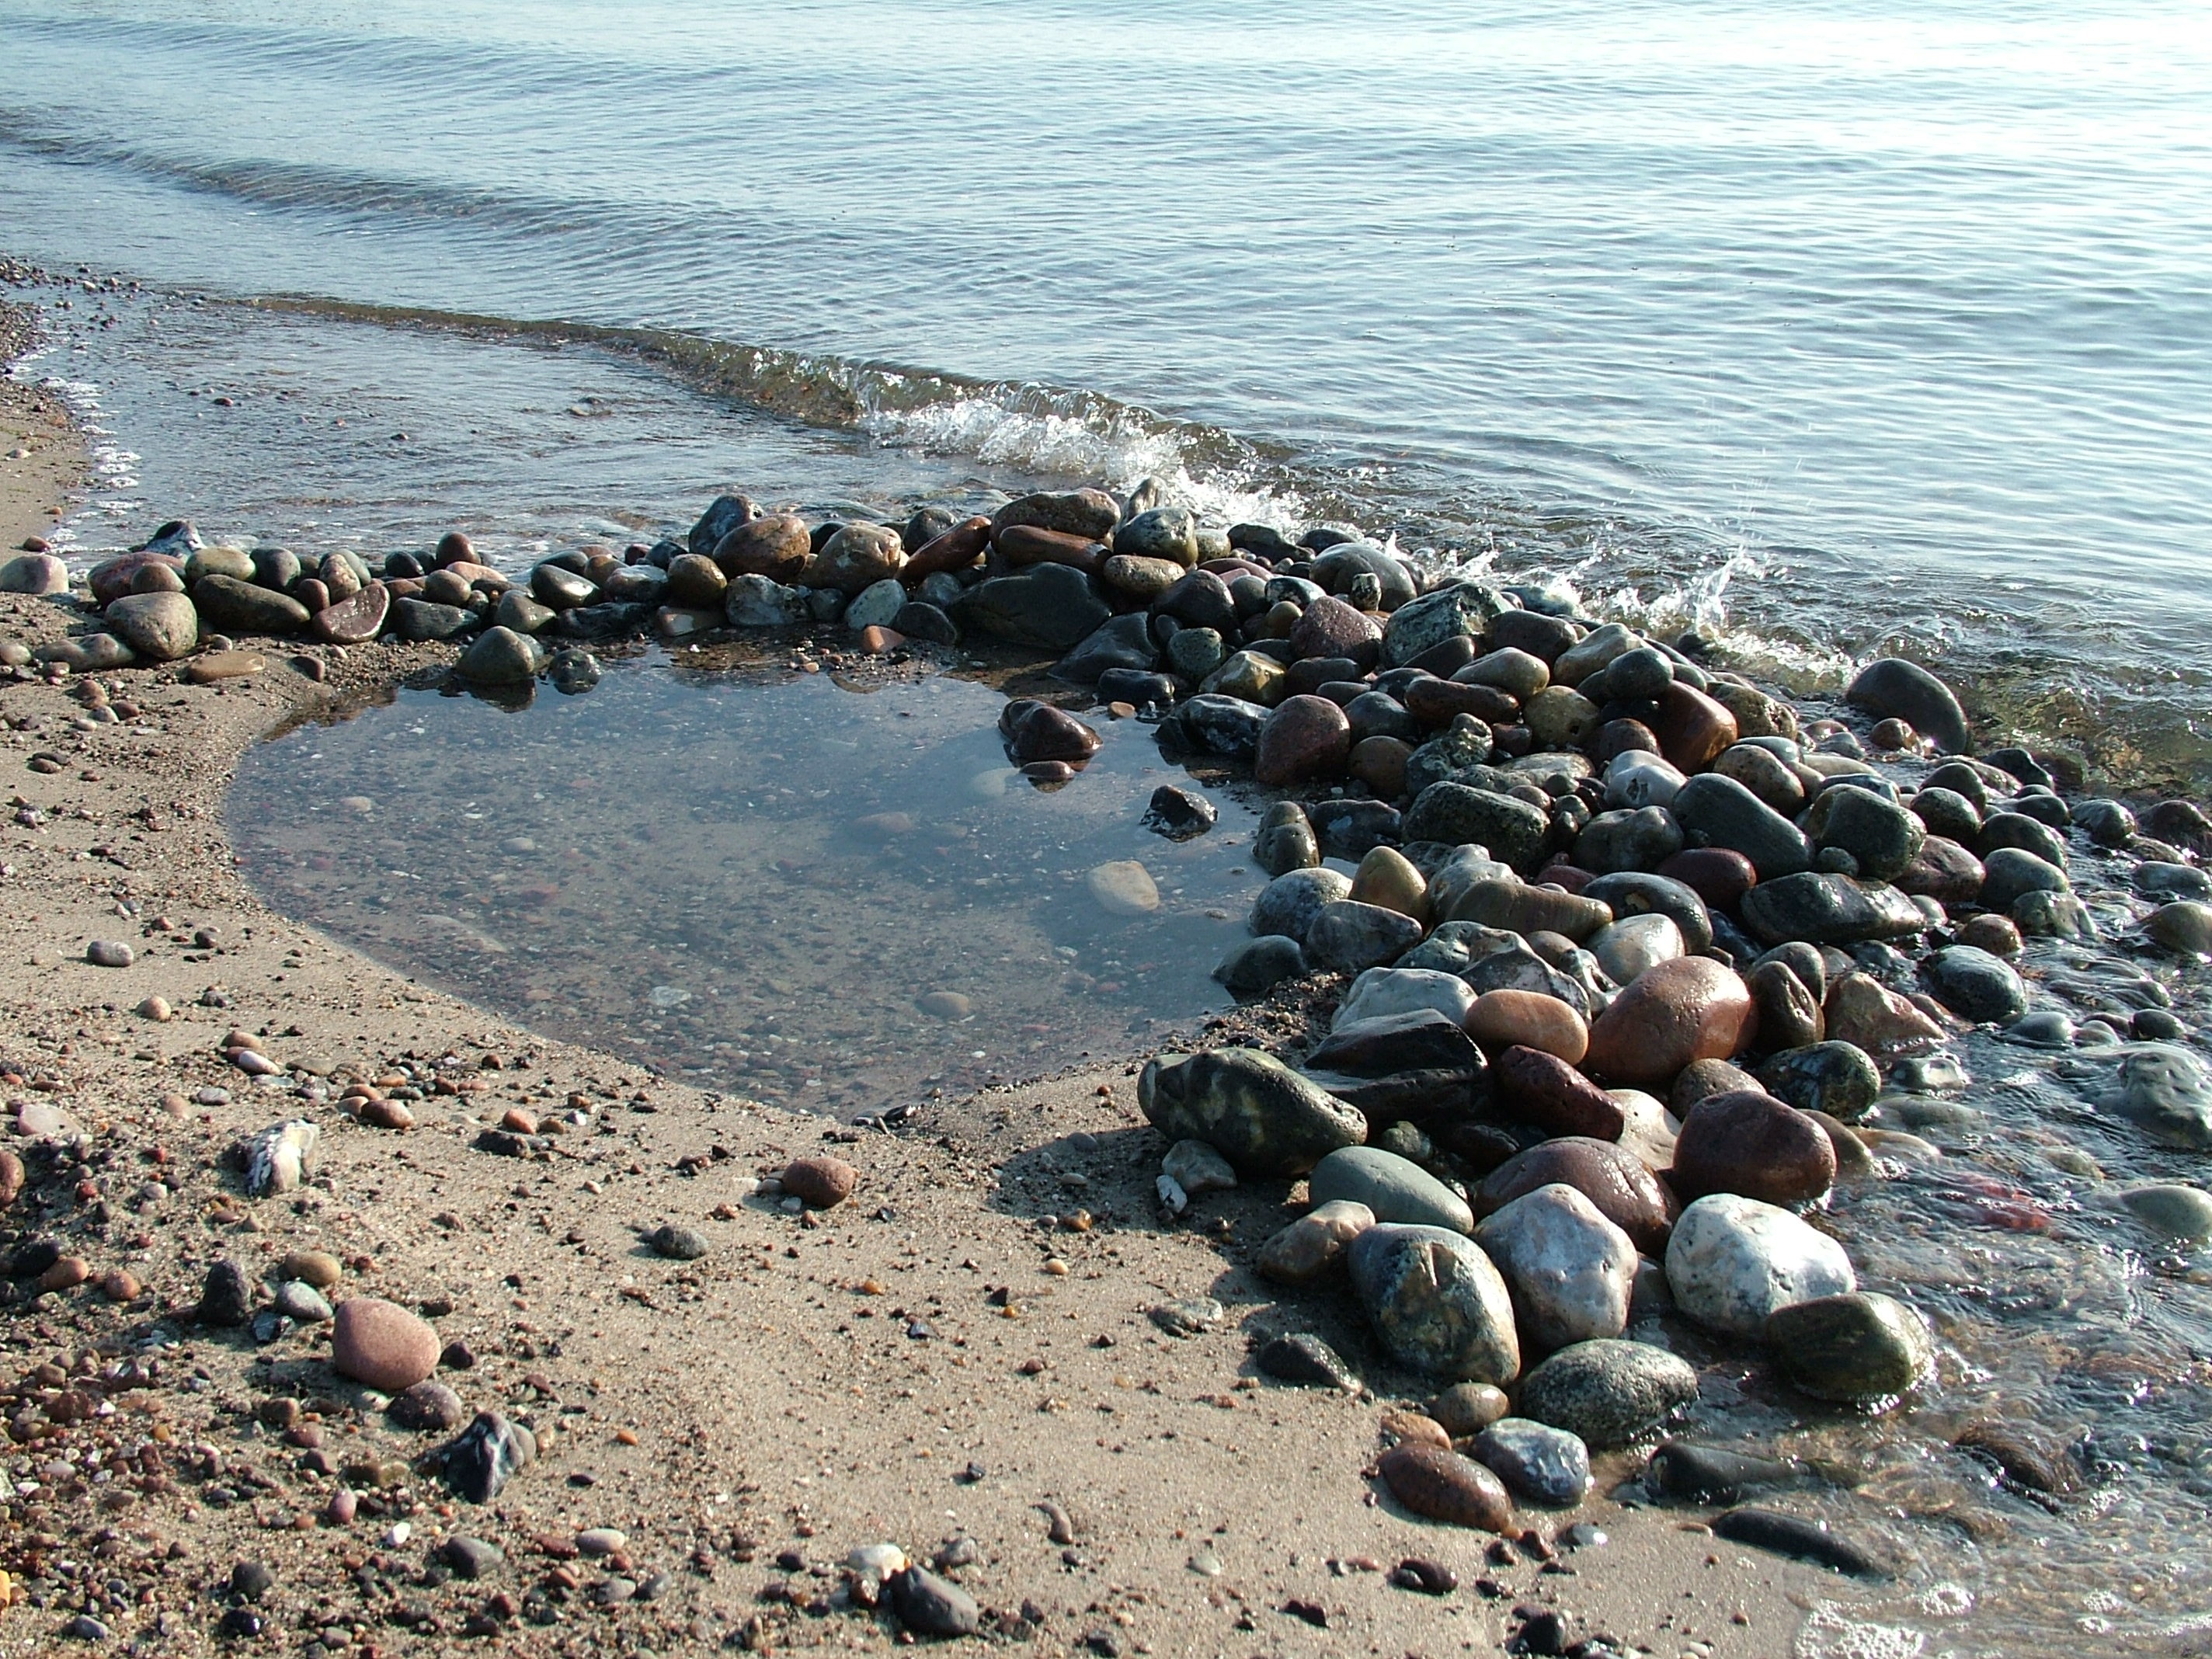
beach, sea, coast, water, rock, ocean, light, shore, wave, wet, stone, flow, pebble, bay, romantic, circle, body of water, lichtspiel, bank, seals, shiny, waters, breakwater, joy of life, tide pool, mudflat